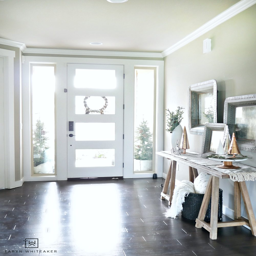
chic glowing entry way with metallic trees and a rustic console table